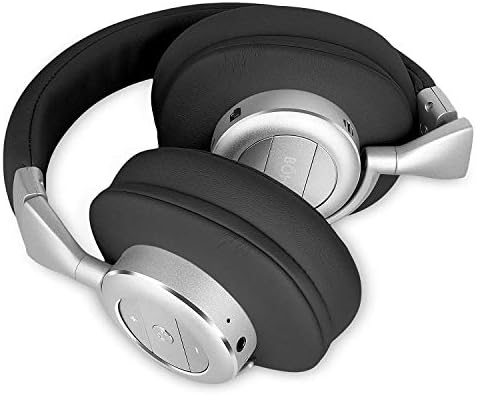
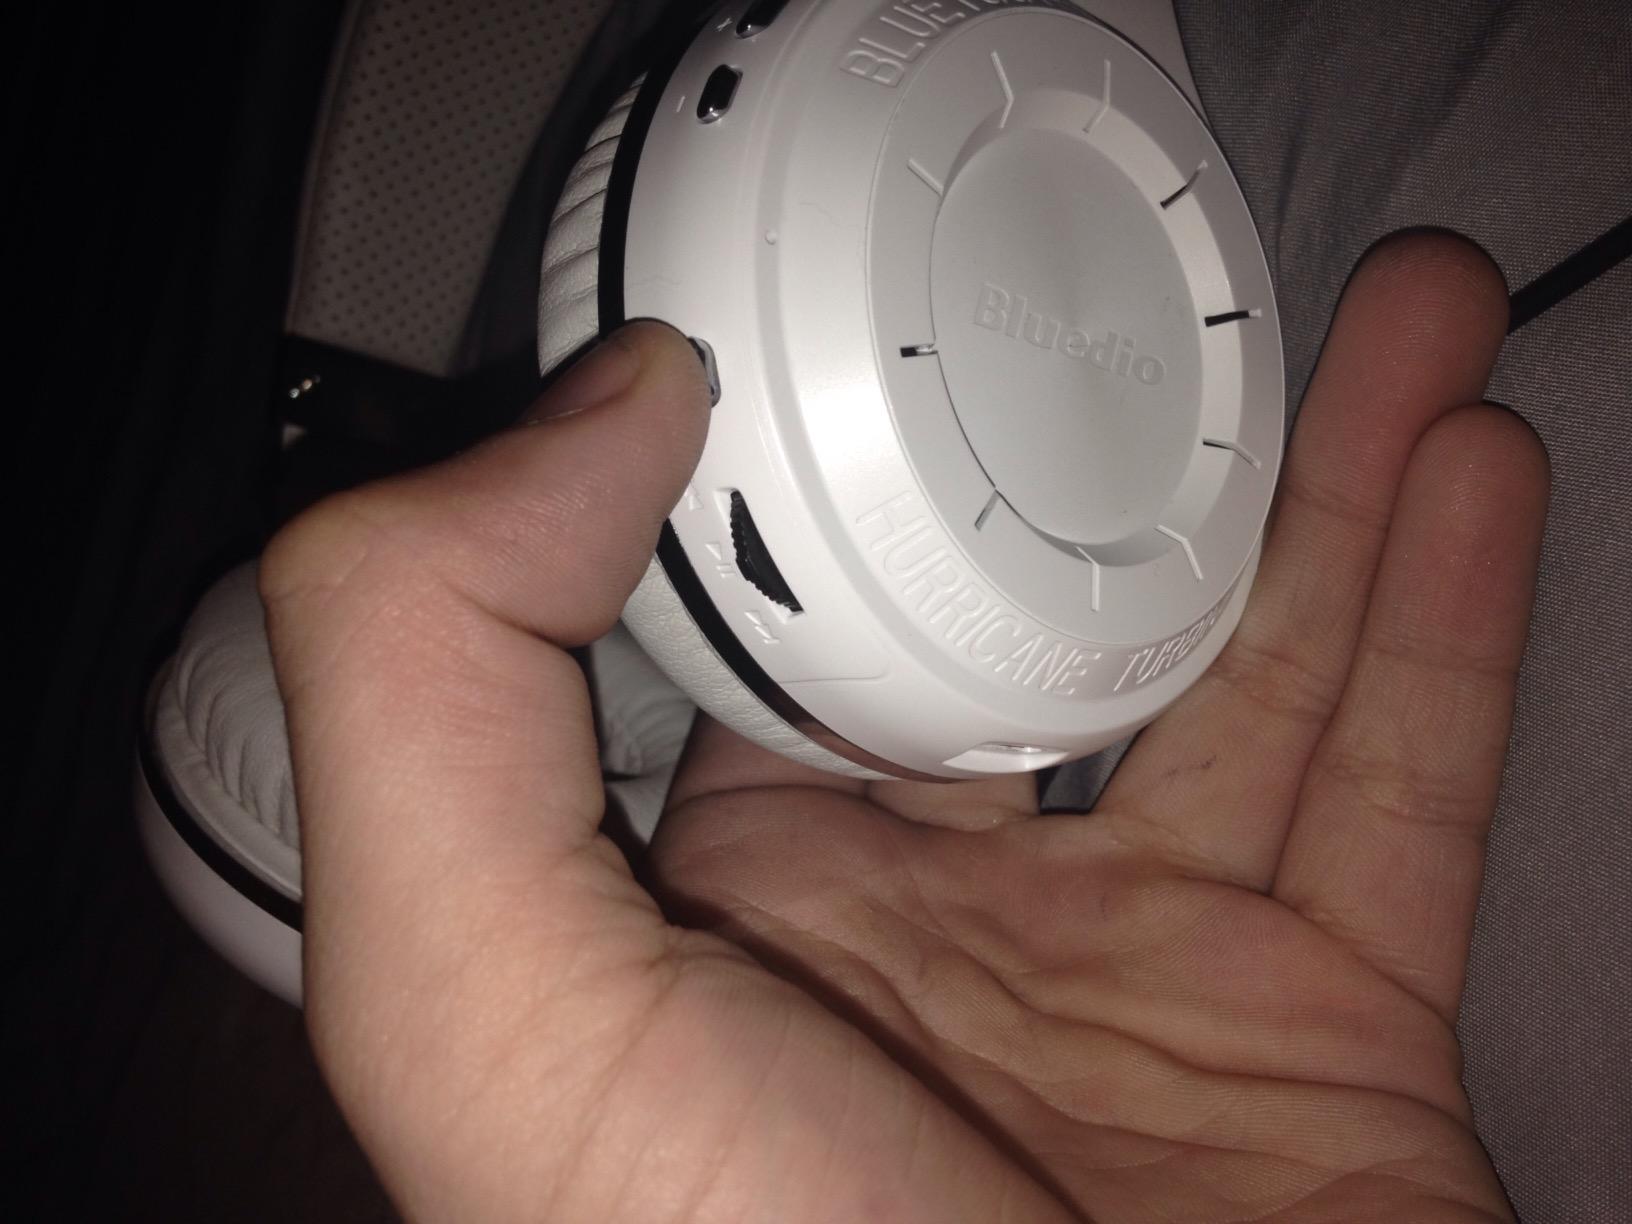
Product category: headphones
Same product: no